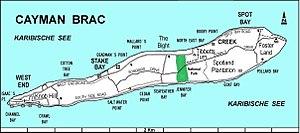
Le phare de Cayman Brac est un phare actif situé à l'extrémité est de l'île Cayman Brac aux Îles Caïmans, en mer des Caraïbes.